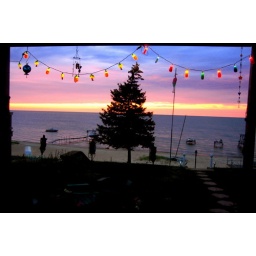
out the cottage window in august. lake huron/ saginaw bay sun set